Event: Nepal Earthquake
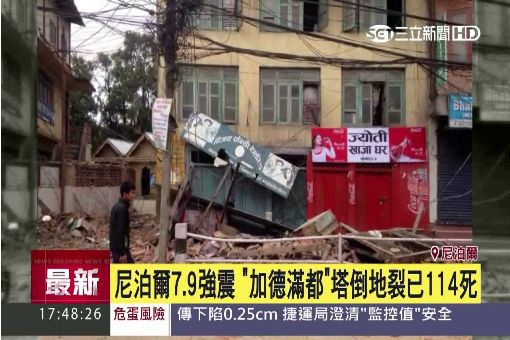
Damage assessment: damage